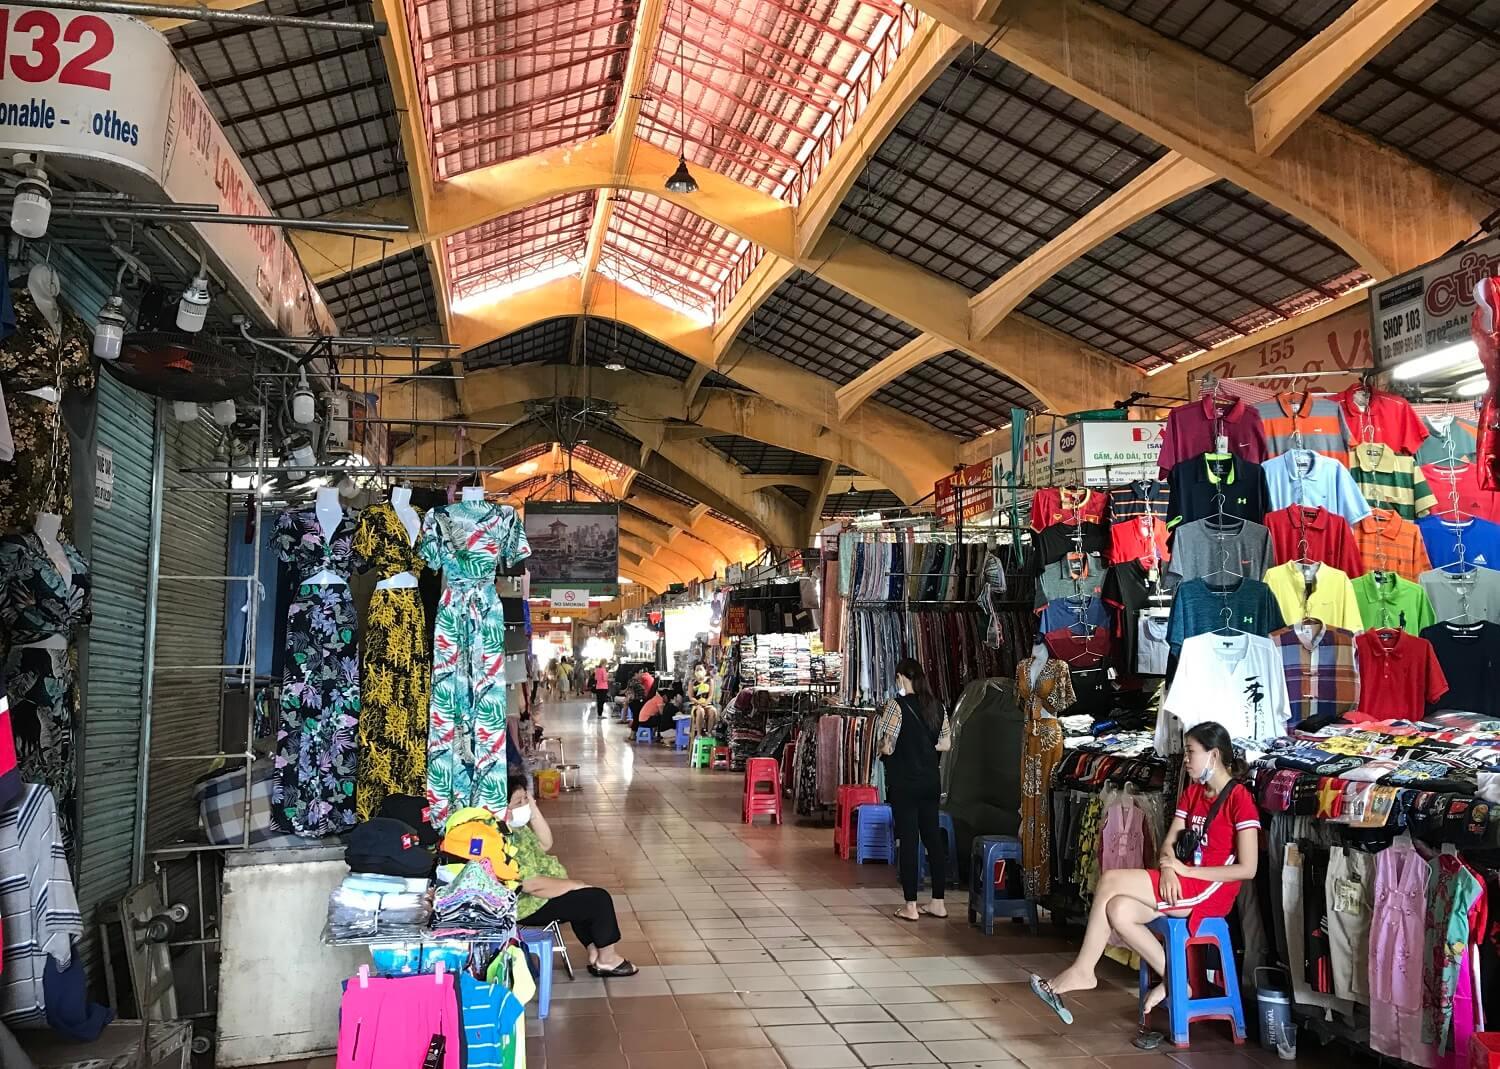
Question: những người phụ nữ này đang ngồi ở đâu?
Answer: những người phụ nữ này ngồi ở trước quầy hàng của họ